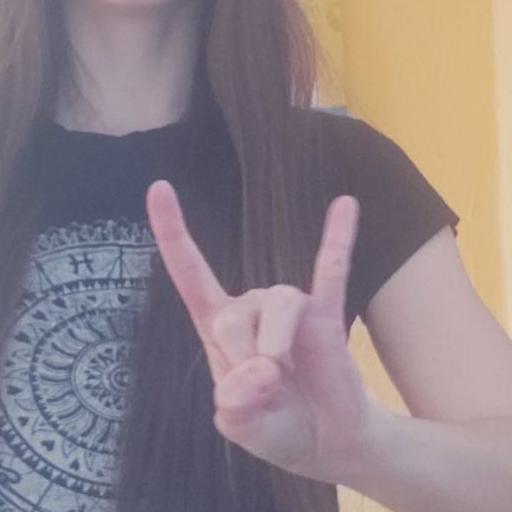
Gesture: rock